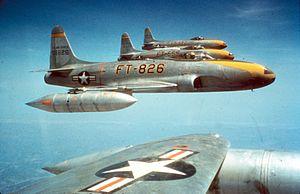
Le Lockheed P-80 Shooting Star est le second avion de chasse à réaction conçu par les États-Unis, le premier capable de dépasser 800 km/h en vol horizontal, et le premier jet américain à avoir remporté une victoire en combat aérien.